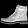
Label: Ankle boot